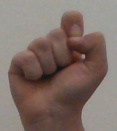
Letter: fa